Diamond Jubilee of Elizabeth II

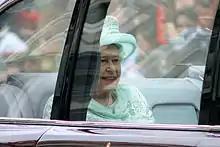
The Queen travelling by car to St Paul's Cathedral for the service of thanksgiving on 5 June

Charles, Prince of Wales, and Camilla, Duchess of Cornwall, toured Papua New Guinea between 3 and 5 November.